Football Romeo

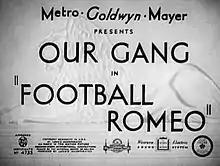

Football Romeo is a 1938 "Our Gang" short comedy film directed by George Sidney. It was the 173rd "Our Gang" short to be released.